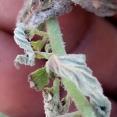
Crop: Tomato
Condition: bacterial-floundering-d